Maud Coutereels

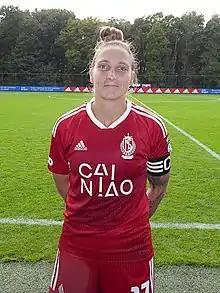
Maud Coutereels in 2022

Maud Coutereels (born 21 May 1986) is a Belgian football defender currently playing in the Super League for Standard Liège, with whom she has also played the Champions League. She has been a member of the Belgian national team since 2004, and in 2009 she was named Belgian women's footballer of the year.